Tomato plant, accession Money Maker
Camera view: tilt-top (135 deg); turntable rotation: 30 degrees
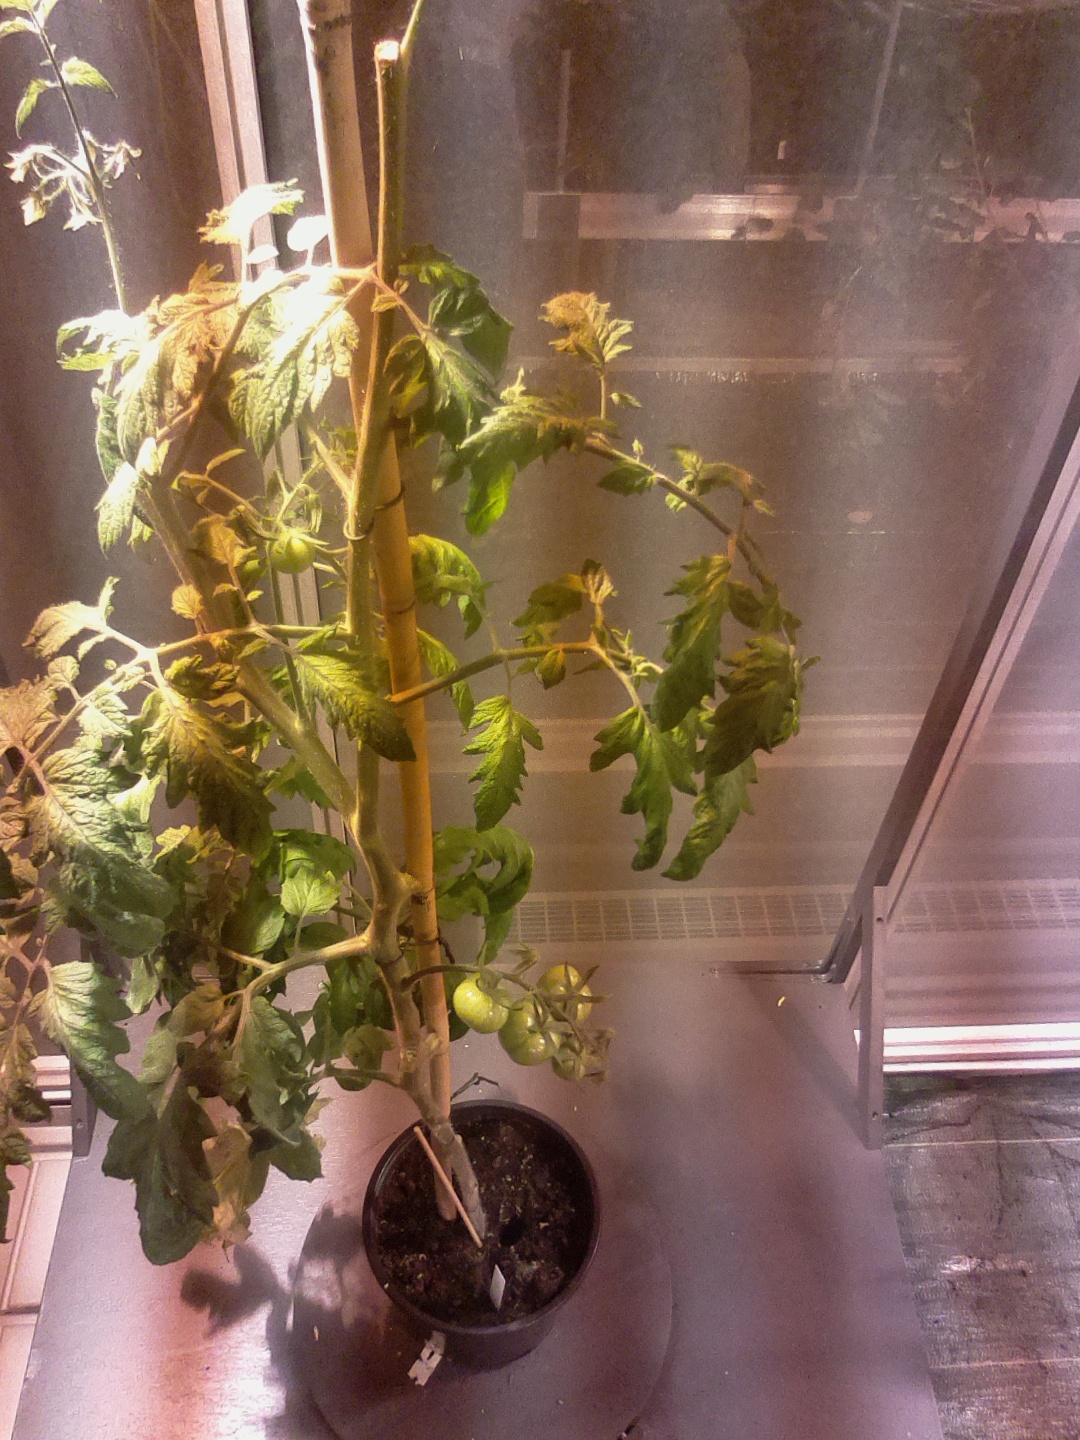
BBCH growth stage 76: 60%-70% of final fruit size